Yanaon

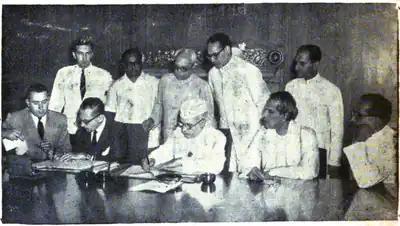
An old photo of signature of the Treaty of Cession of French Establishments of India dated 28 May 1956. Plenipotentiary Signatories: On behalf of Republic of India, treaty was signed by the Indian Minister for External Affairs, Shri Jawaharlal Nehru ("seated in the centre") and On behalf of French Republic, signed by the French Ambassador in India, H. E. Monsieur Stanislas Ostroróg ("seated second from the left"). Then Chief Commissioner of Pondicherry, Hon'ble Kewal Singh can be seen standing second from the right.

Yanam had a dominant pro-French atmosphere prevailing in its people and its leaders. In due course of time due to nationalist struggle by some leaders, conditions became intolerable in Yanam after its mayor and other representatives of Yanam adopted the merger resolution on 29 April 1954. The resolution remarked